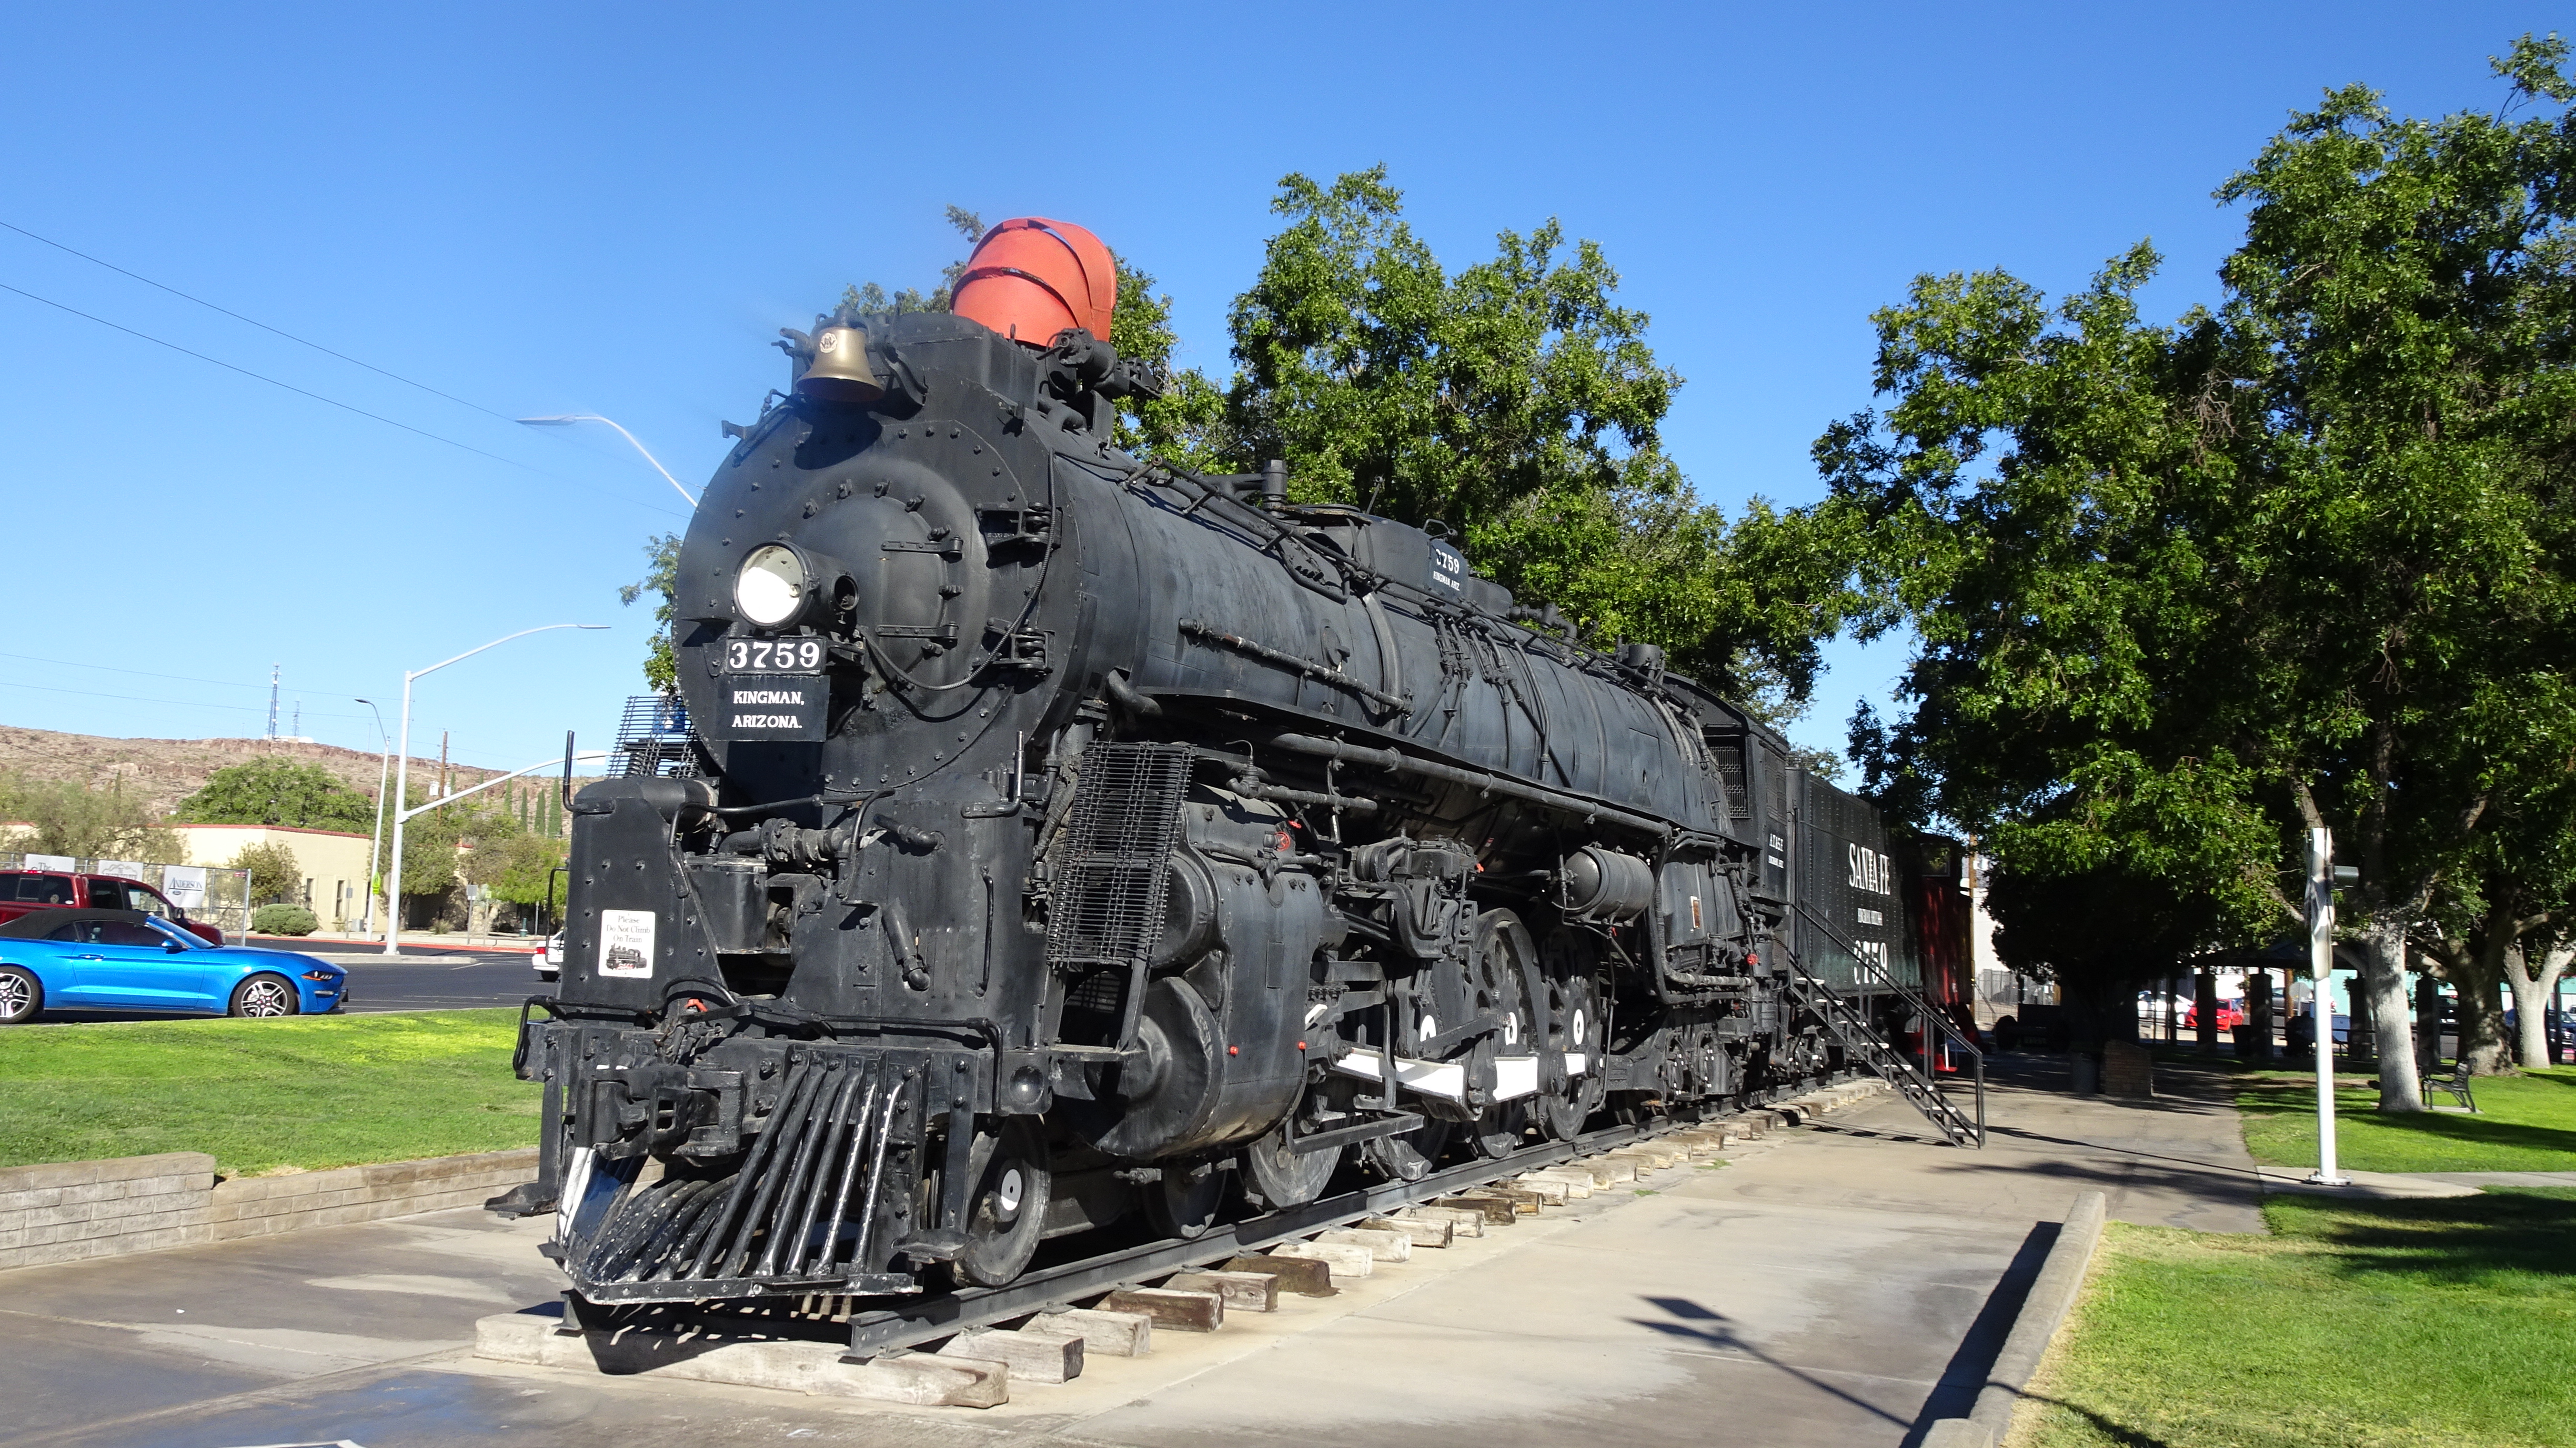
train, steam trains, transport, locomotive, steam engine, rolling stock, vehicle, railway, mode of transport, engine, track, auto part, automotive engine part, railroad car, tree, rolling, plant, wheel, metal